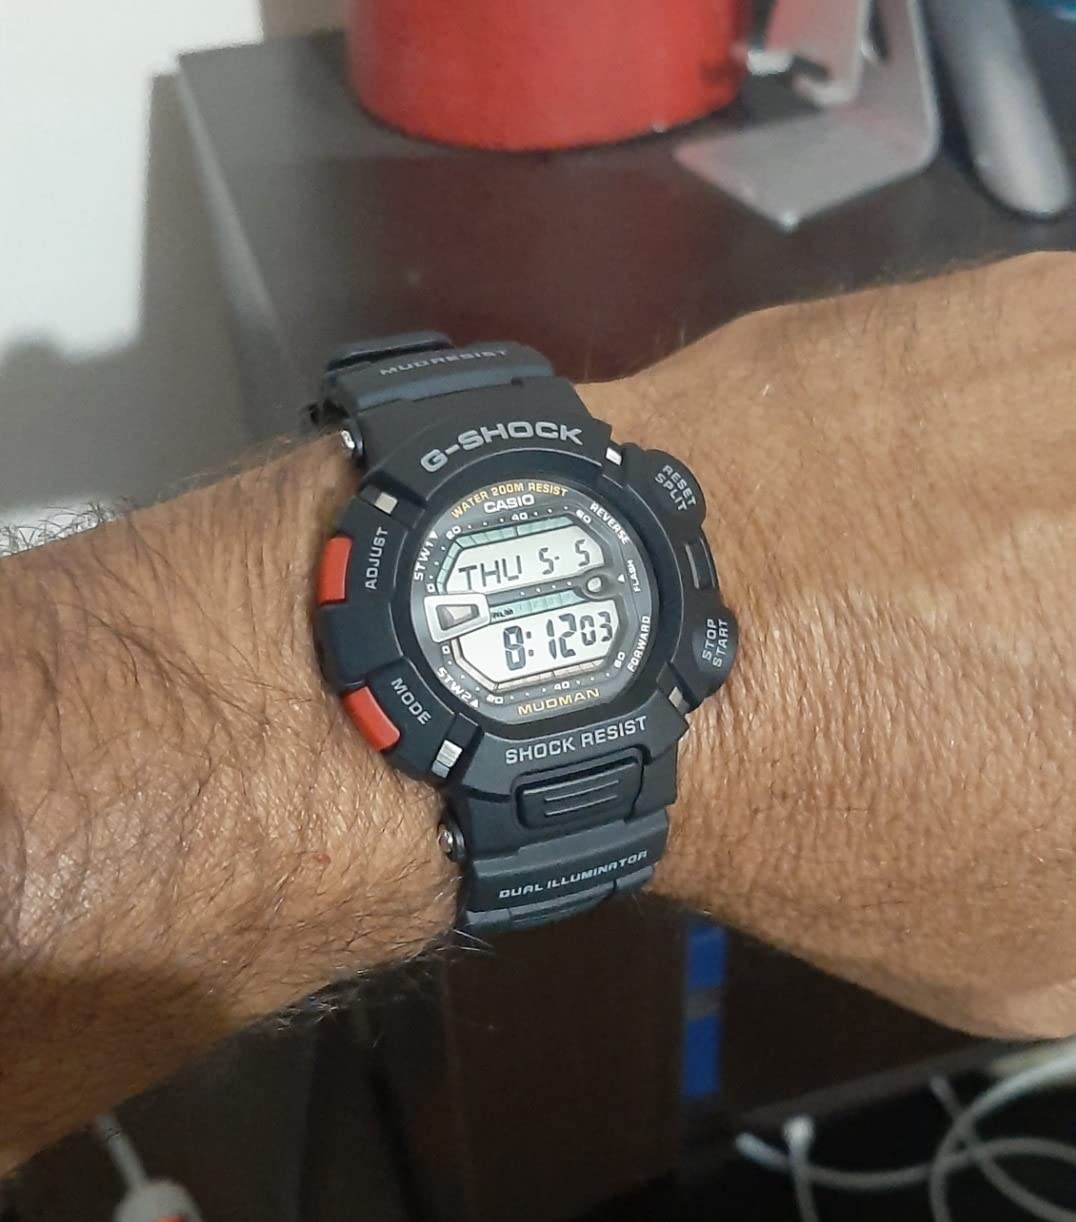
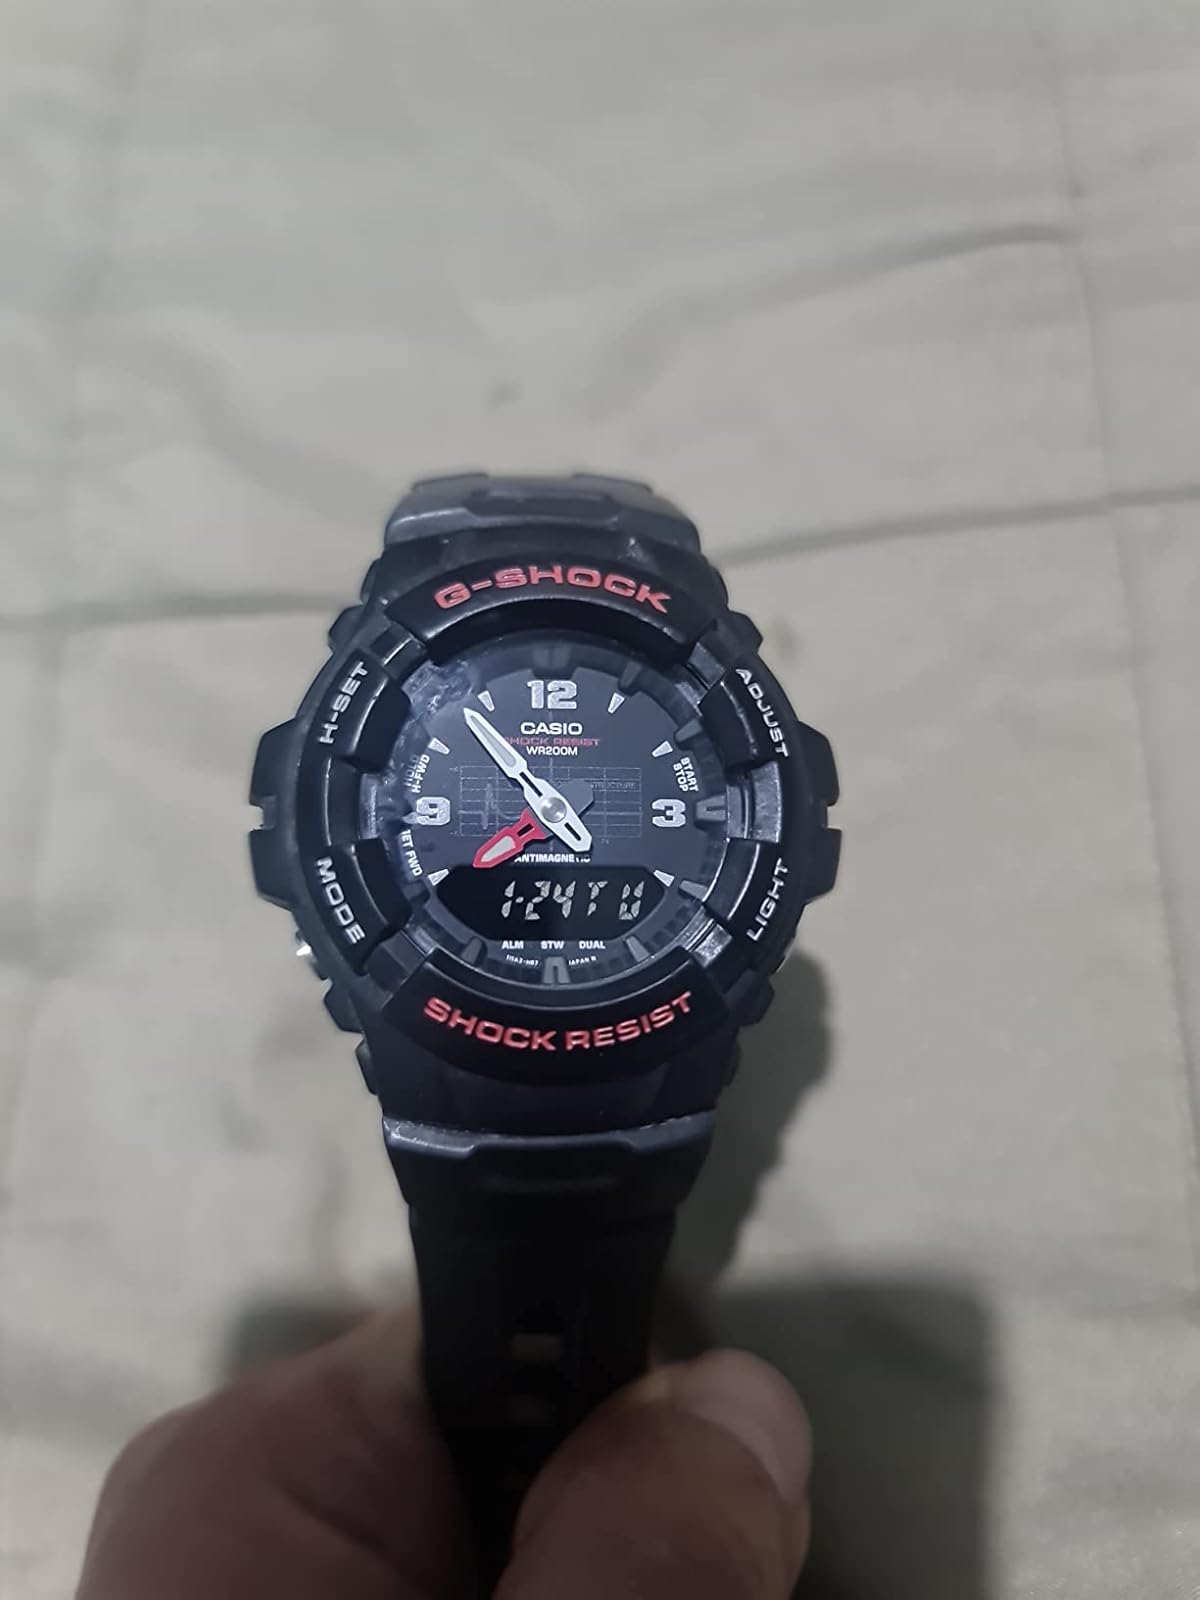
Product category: accessories_watch
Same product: no